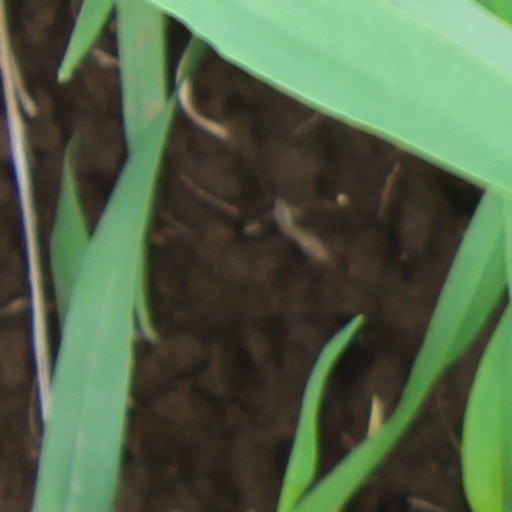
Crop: wheat